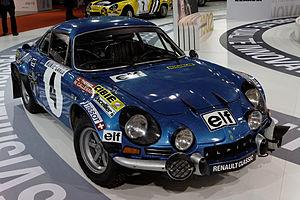
Jean-Luc Thérier, dit Le Fox, né le 7 octobre 1945 à Hodeng-au-Bosc et mort le 31 juillet 2019 à Neufchâtel-en-Bray, est un pilote de rallye français qui a remporté trois fois des titres de champion de France au classement général, ainsi qu'une Coupe de France.
Le sport automobile français entre dans la légende en créant la première compétition automobile de l'histoire avec l'épreuve Paris-Rouen le 22 juillet 1894. Le premier prix est partagé entre Panhard & Levassor et les fils de Peugeot frères.
Le Rallye Monte-Carlo 1973, disputé du 19 au 26 janvier 1973, est la première manche du championnat du monde des rallyes 1973. C'est la toute première épreuve du championnat du monde des rallyes, inauguré en 1973.